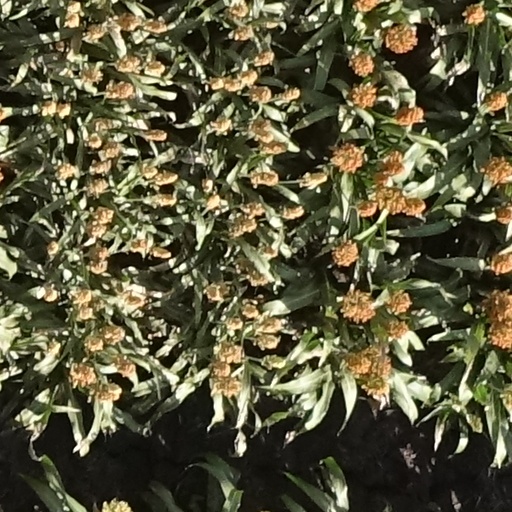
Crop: sorghum